Dragon Tattoo (film series)

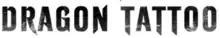
Logo

The Dragon Tattoo film series consists of films based on the "Millennium" book series, which were written by Stieg Larsson and David Lagercrantz. The plot centers around Lisbeth Salander, an asocial computer hacker, and Mikael Blomkvist, an investigative journalist and publisher of a magazine called "Millennium", as they investigate criminal injustices.